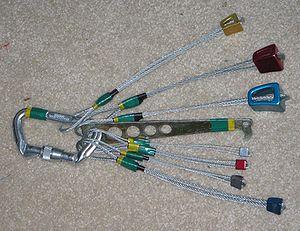
En escalade, un bicoin, coinceur à câble ou cablé, est un coin en métal, généralement de forme biseautée, monté sur un câble et utilisé pour la protection en le coinçant dans une fissure du rocher. Les bicoins sont disponibles dans de nombreux styles, tailles et marques. La plupart des bicoins sont faits en aluminium. Les bicoins les plus grands peuvent être montés sur une sangle en Dyneema à la place d'un câble, mais cela est devenu peu courant. Les bicoins sont proches des Hexcentrics, mais non interchangeables.
Le matériel d'escalade comprend l'ensemble des équipements utilisés durant l'escalade. Il existe une grande variété de matériels qui permettent la progression du grimpeur ainsi que sa protection. La plupart des équipements usuels d'escalade sont brièvement décrits dans cet article. Les articles sur les protections d'escalade et les systèmes d'assurage décrivent les équipements communément utilisés pour protéger le grimpeur des conséquences d'une chute. De nombreux équipements d'escalade sont communs avec les équipements utilisés en alpinisme comme les cordes, les pitons ou encore les mousquetons.